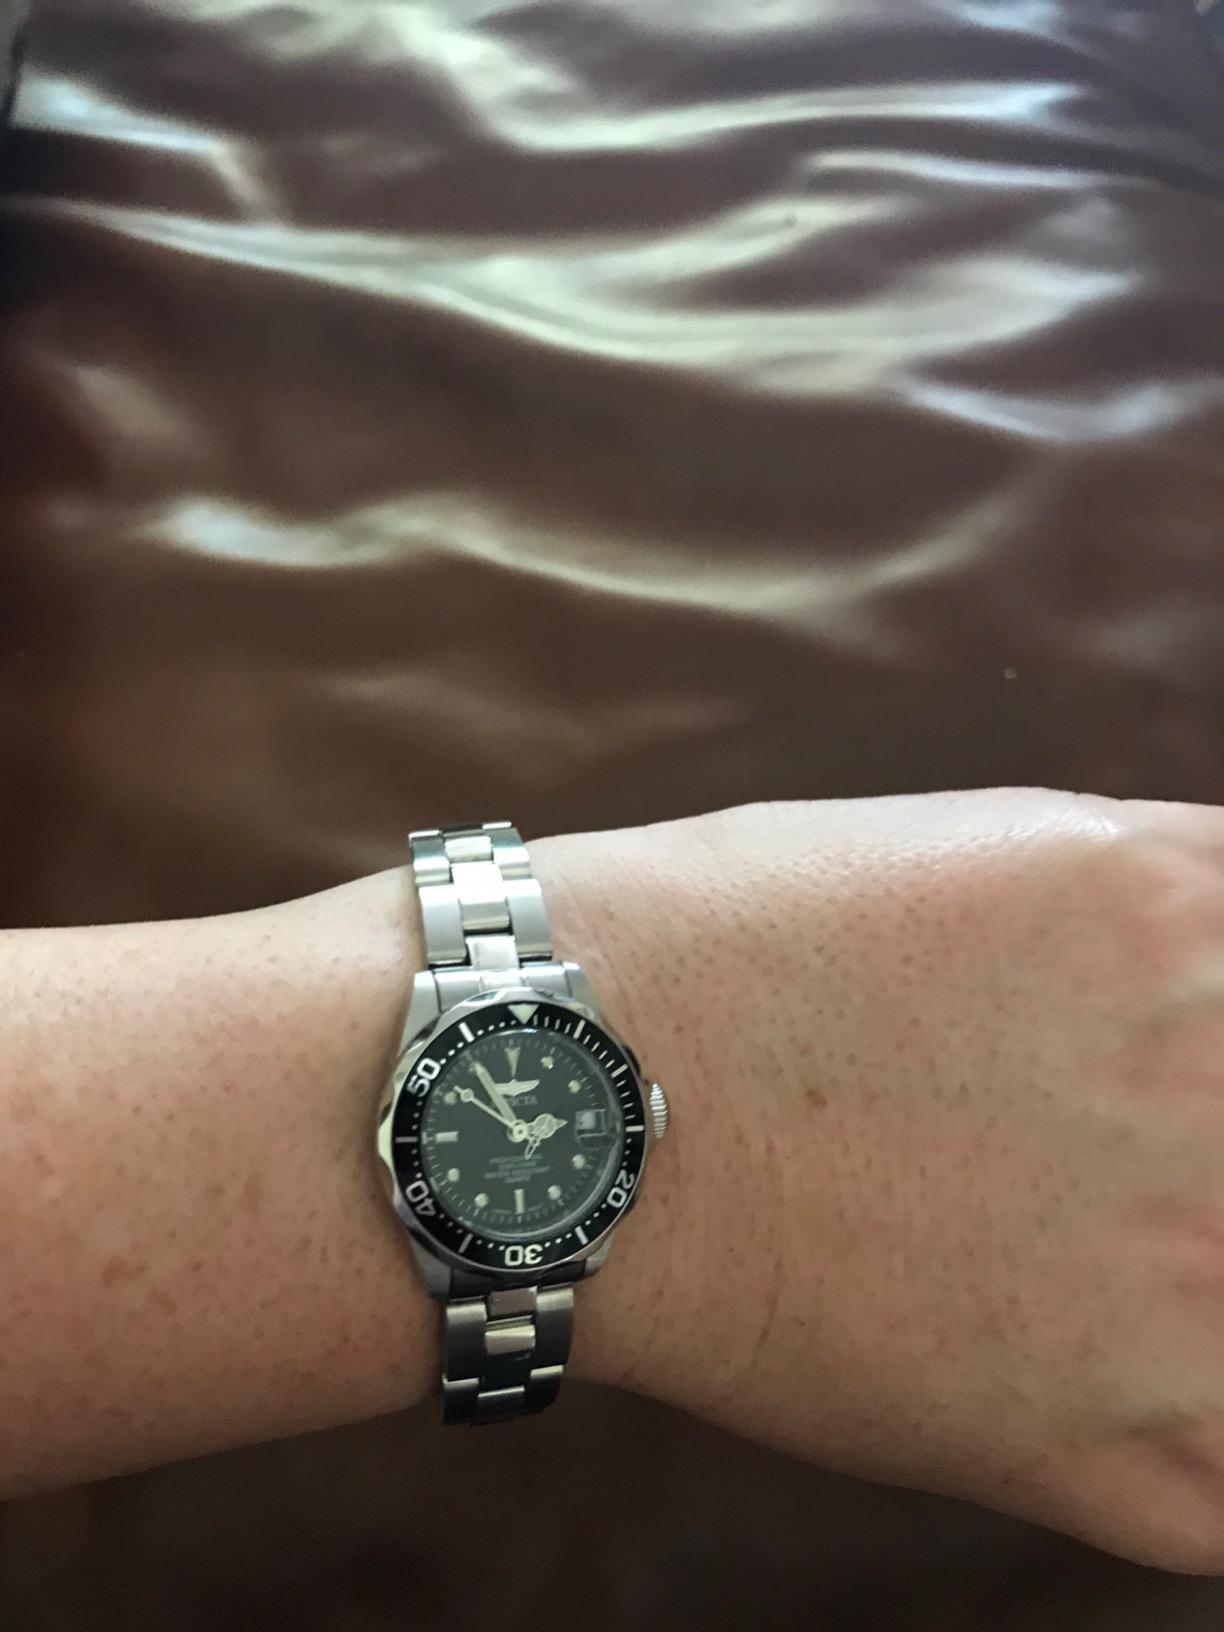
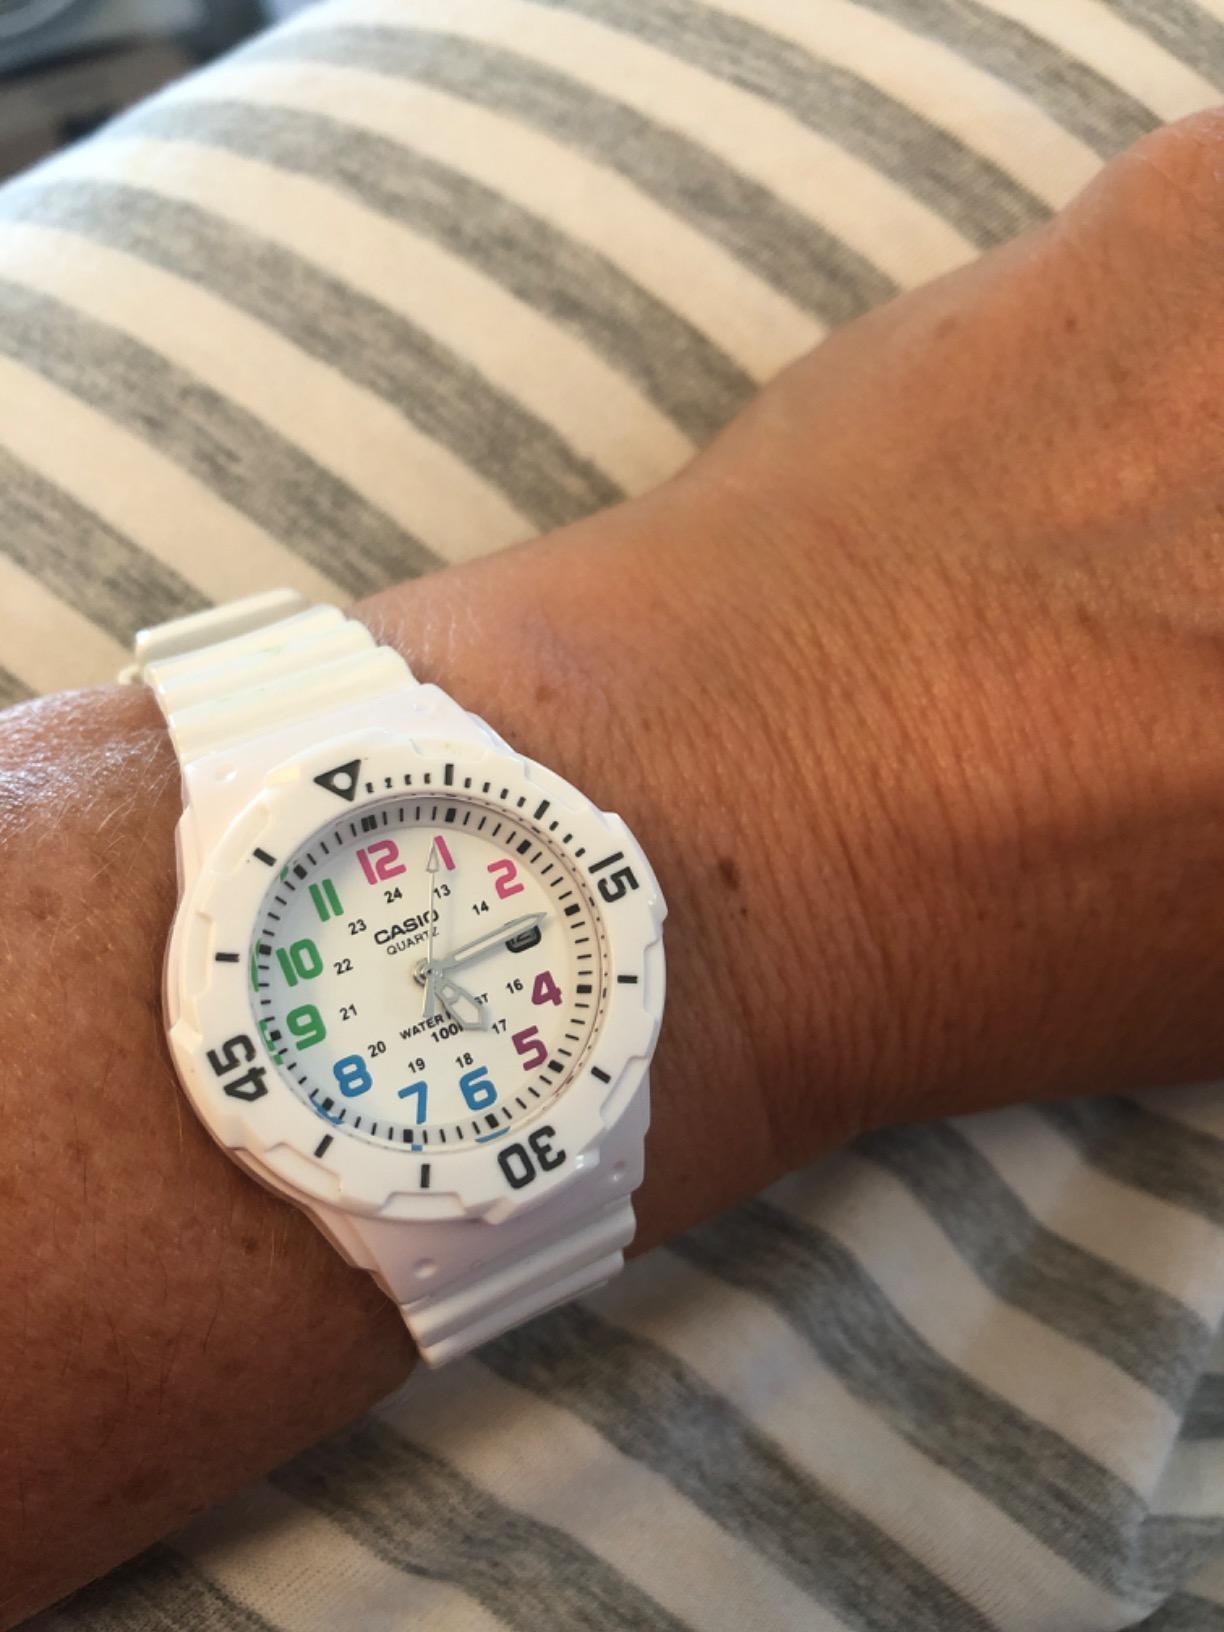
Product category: accessories_watch
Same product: no